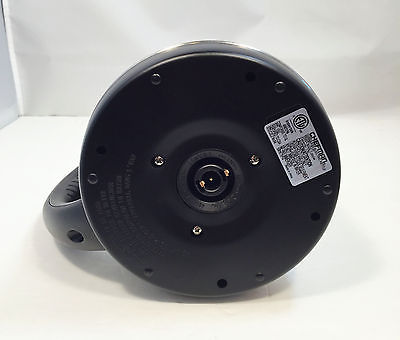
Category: kettle